Dieter Kalka

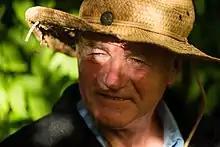
Dieter Kalka in 2017

Dieter Kalka (born 25 June 1957) is a German writer, songwriter, poet, dramatist, musician, editor, translator and speech therapist.